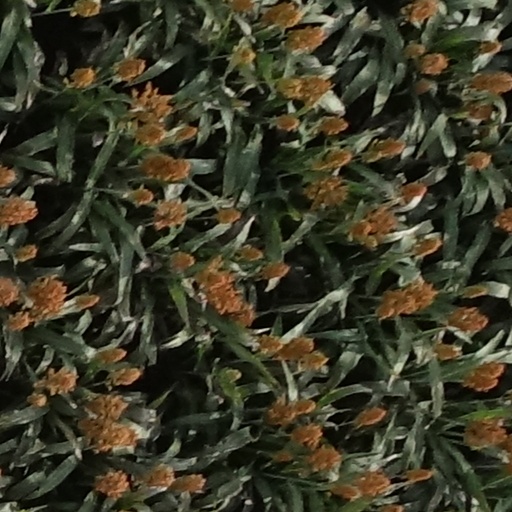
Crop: sorghum